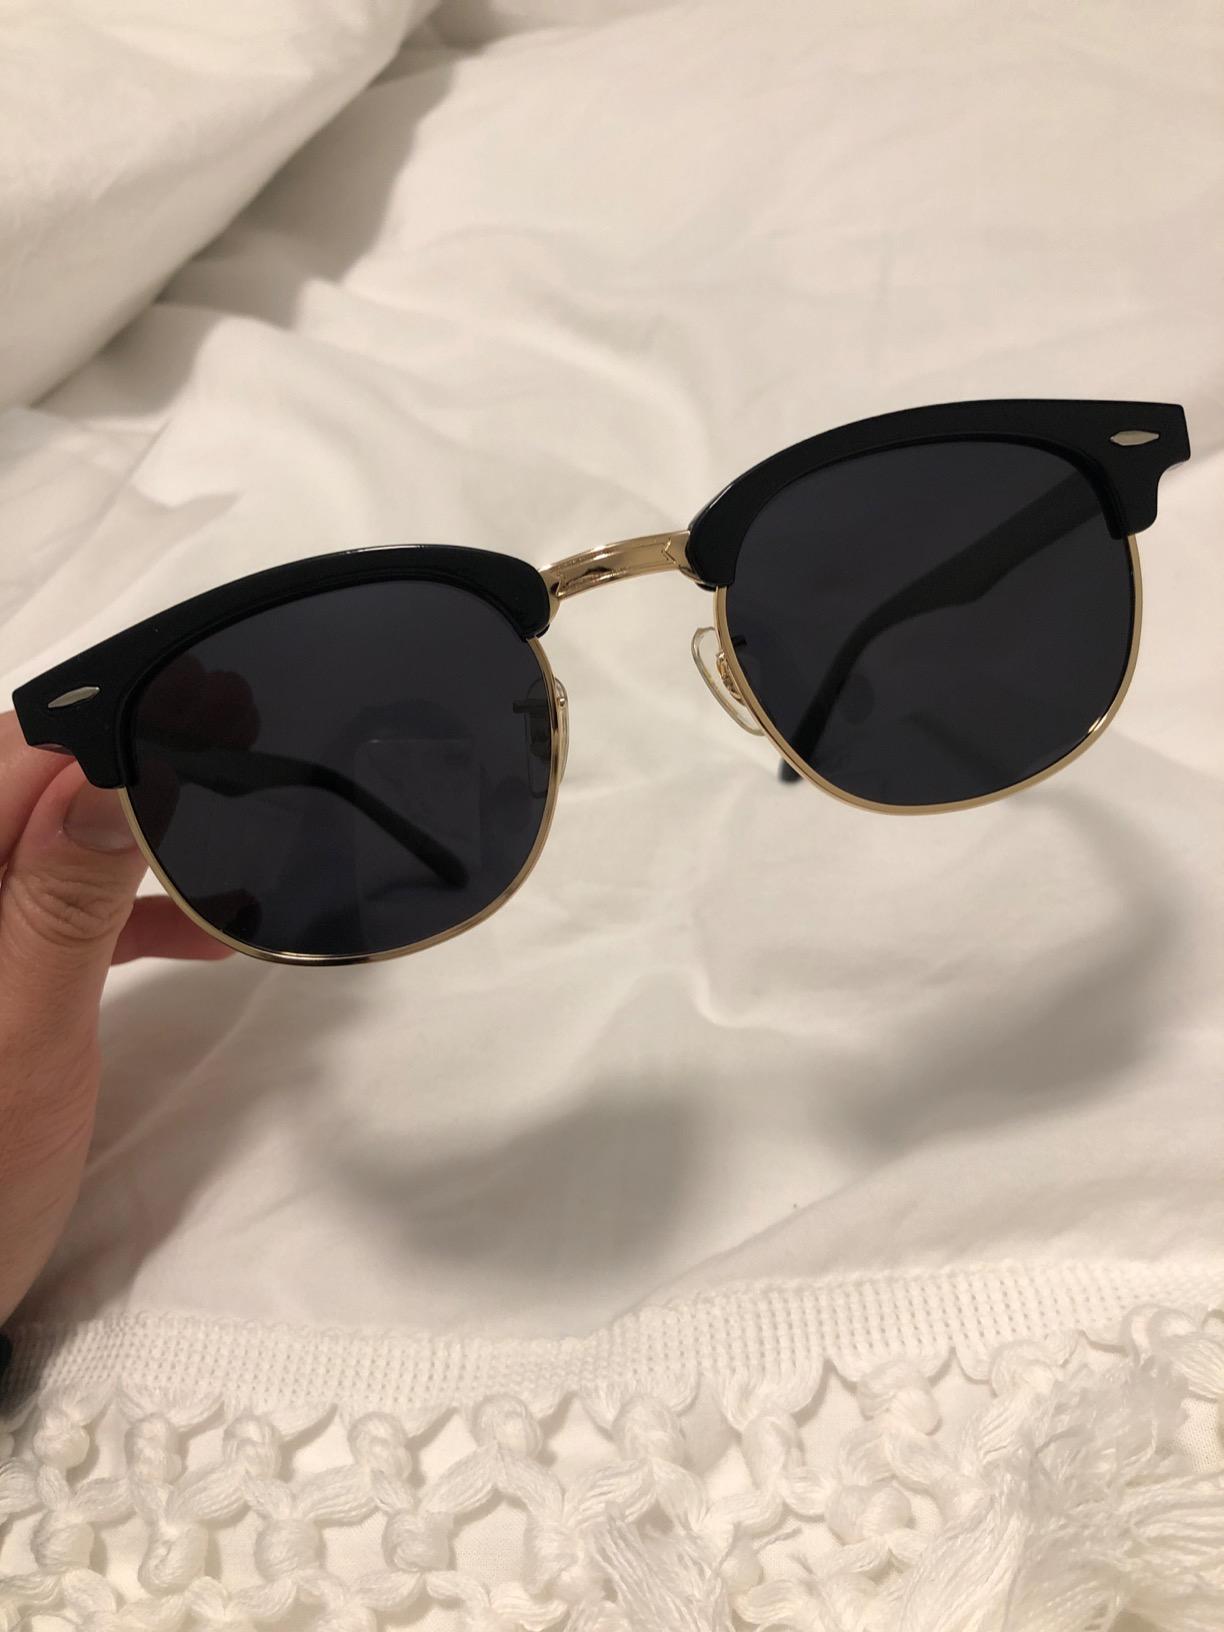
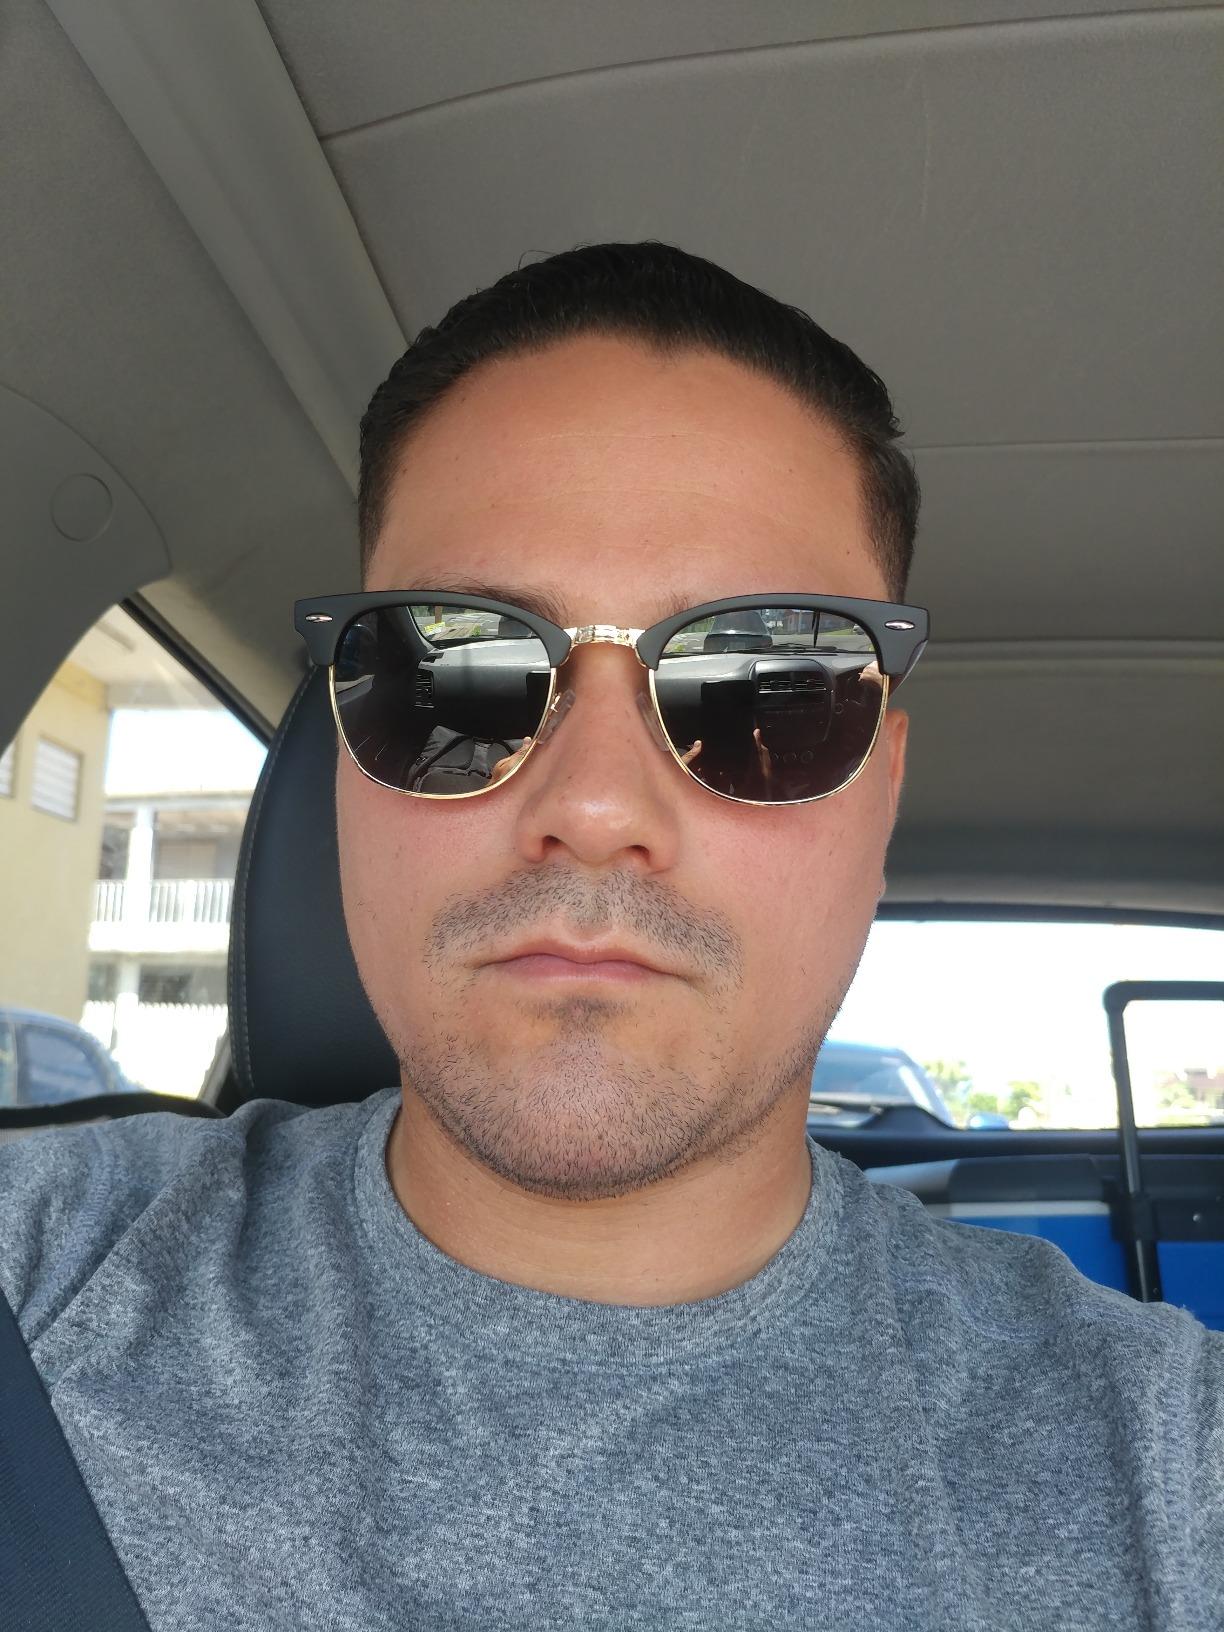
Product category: accessories_sunglasses
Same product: no